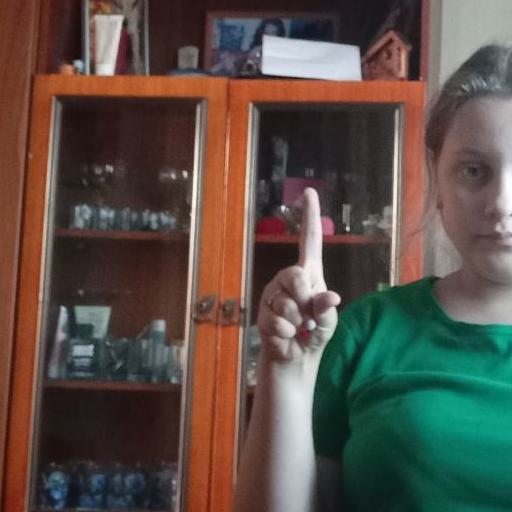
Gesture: one